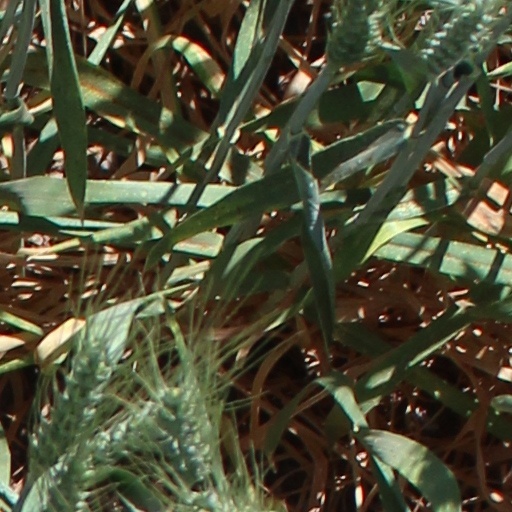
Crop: wheat